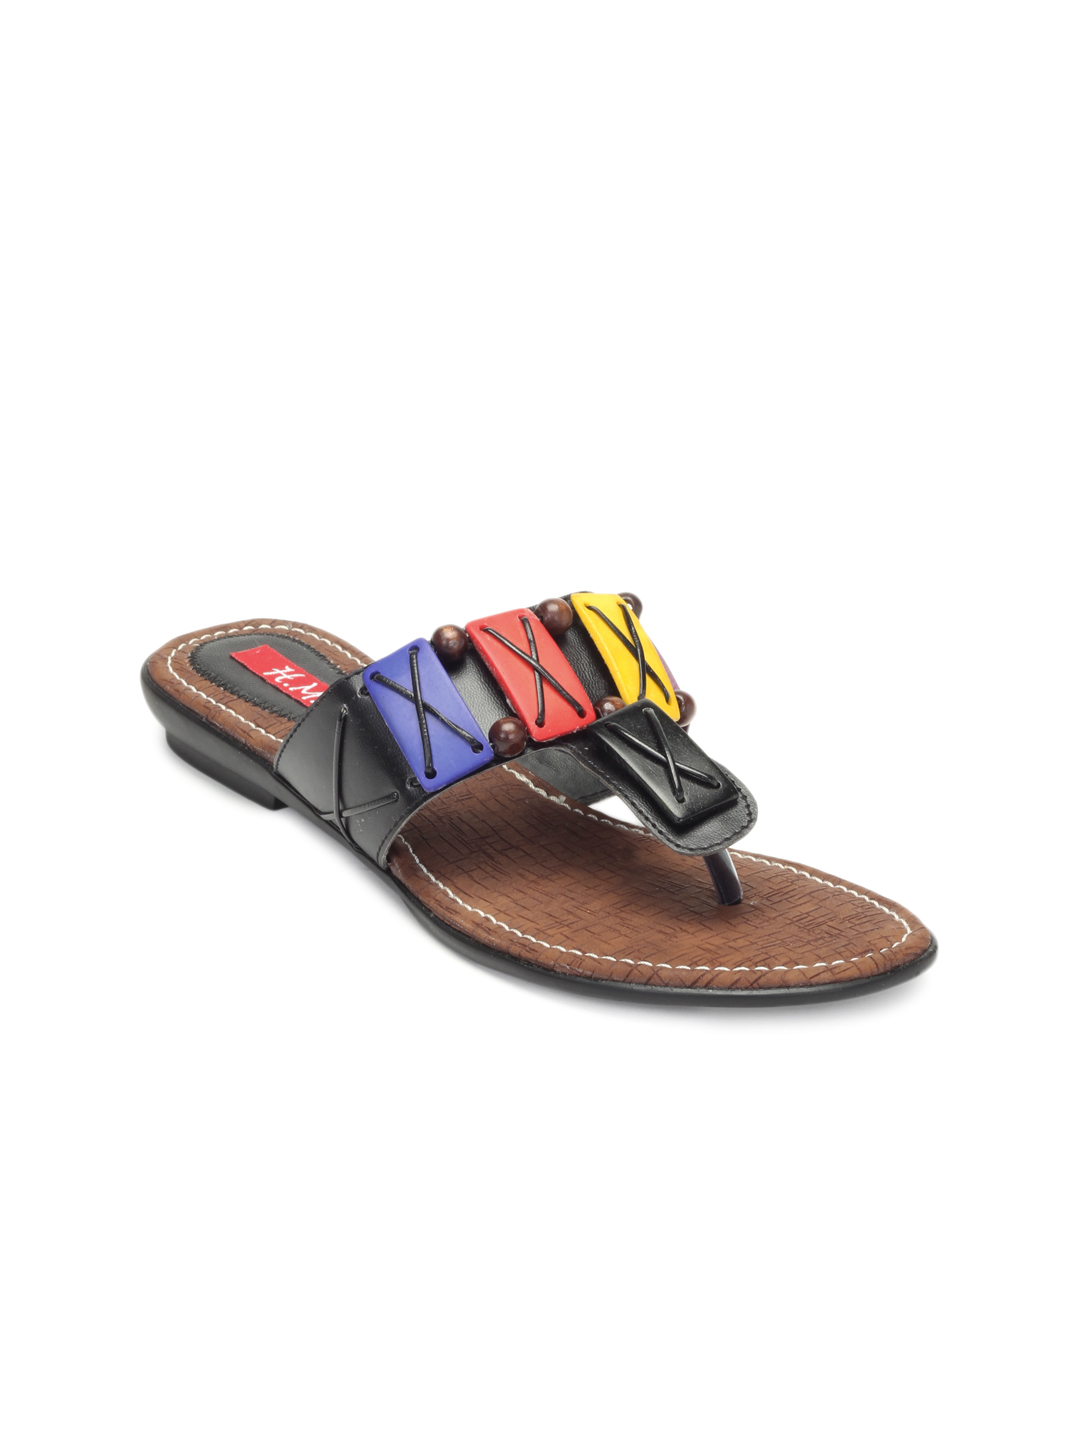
HM Women Black Flats
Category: Footwear / Shoes / Heels
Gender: Women
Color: Black
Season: Winter 2012
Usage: Casual